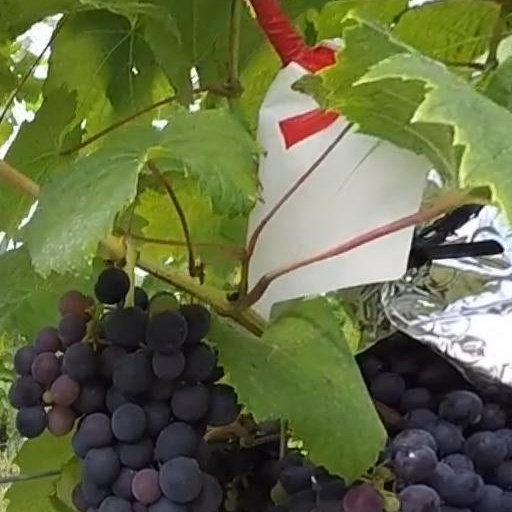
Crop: grape